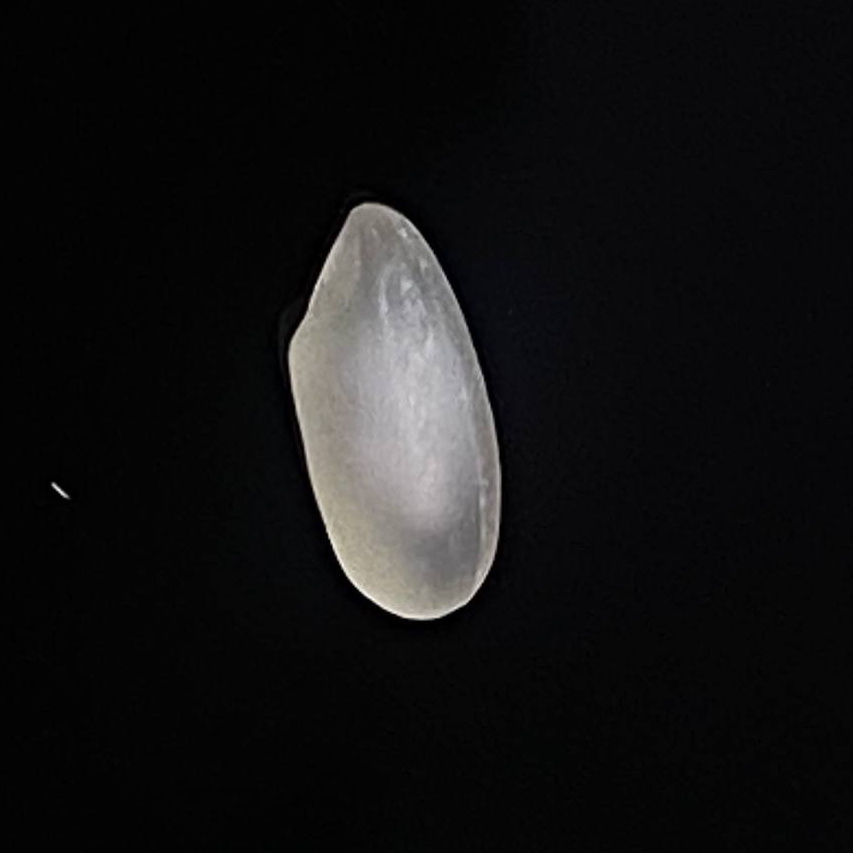
Rice variety: Bashful